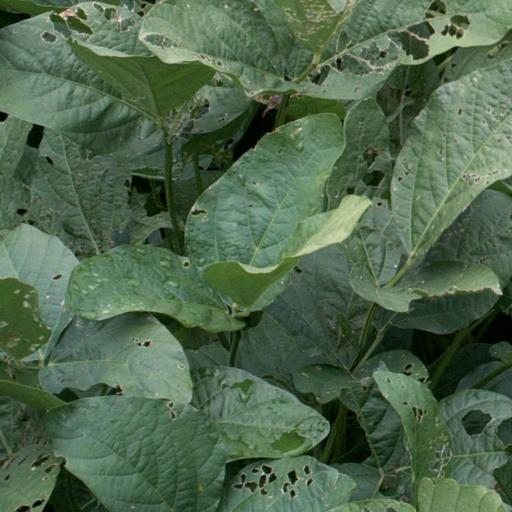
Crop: soybean